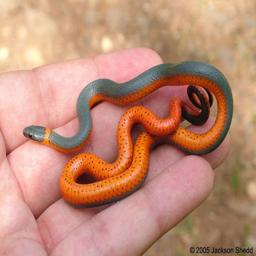
Animal: snakes